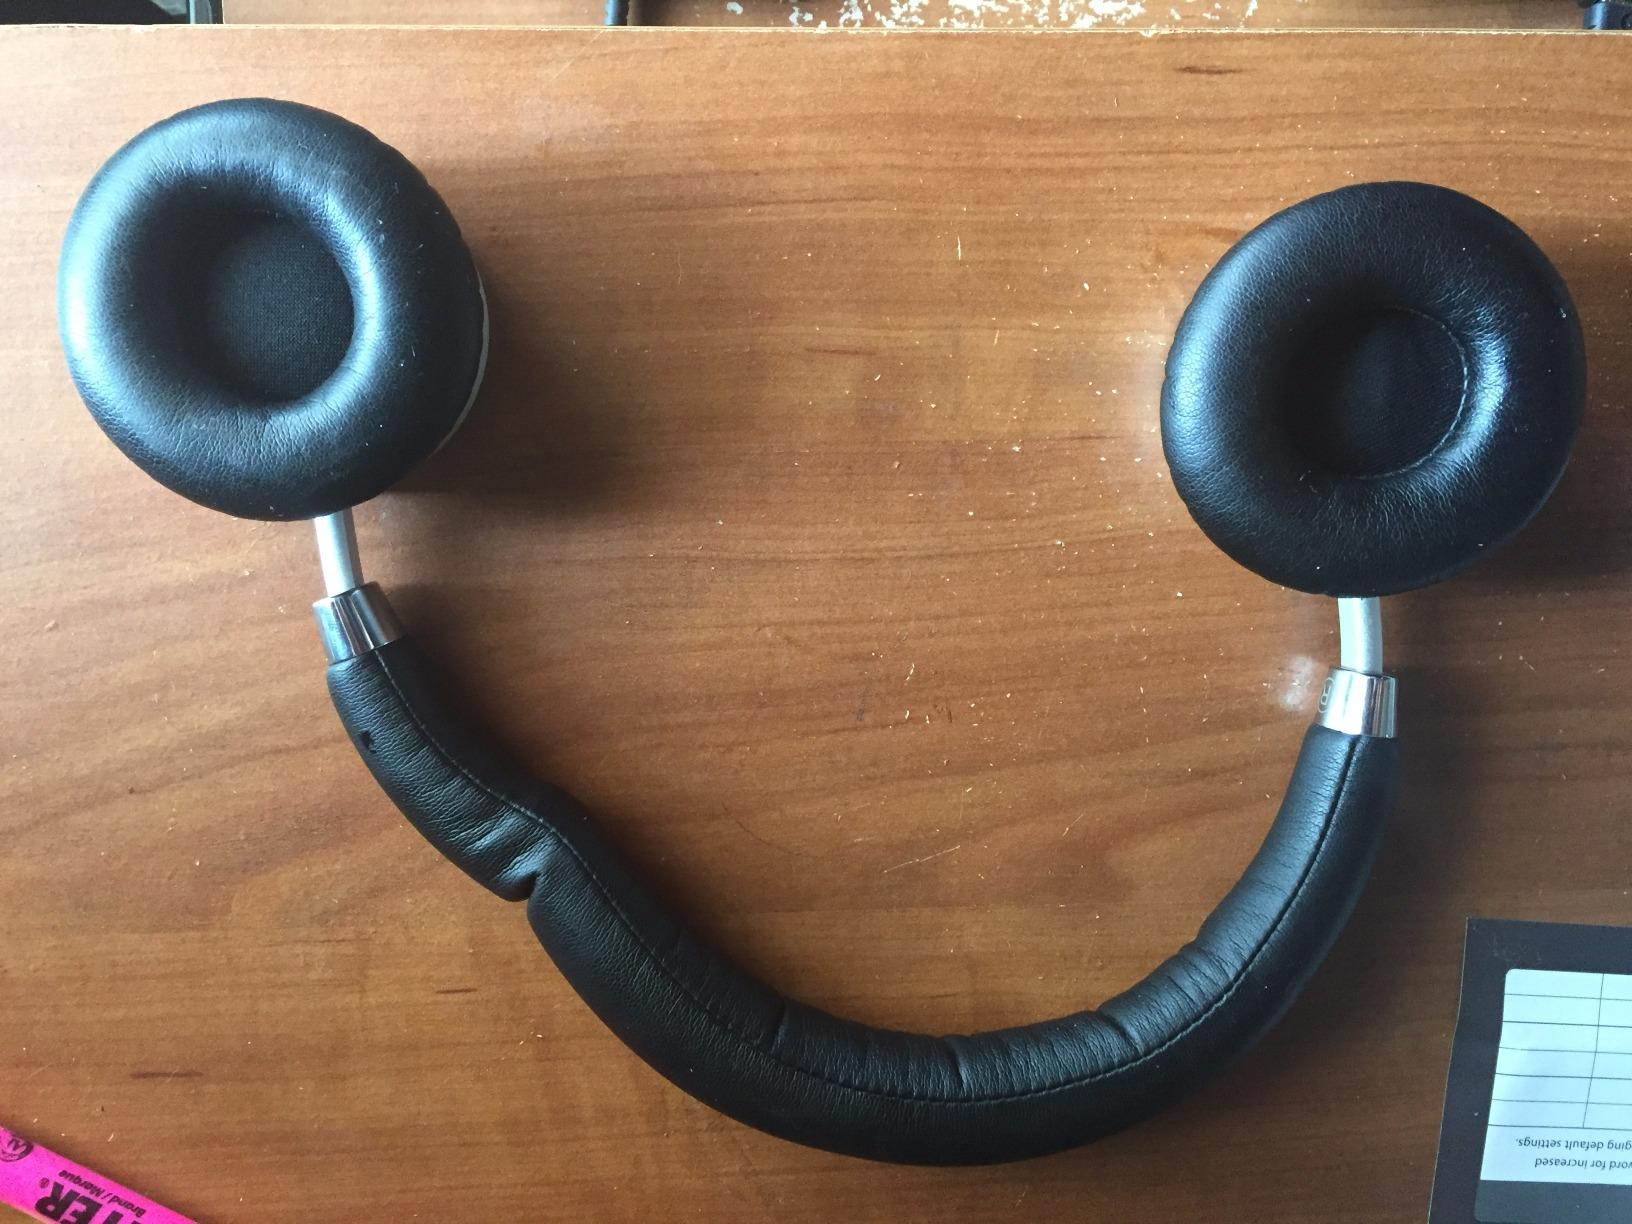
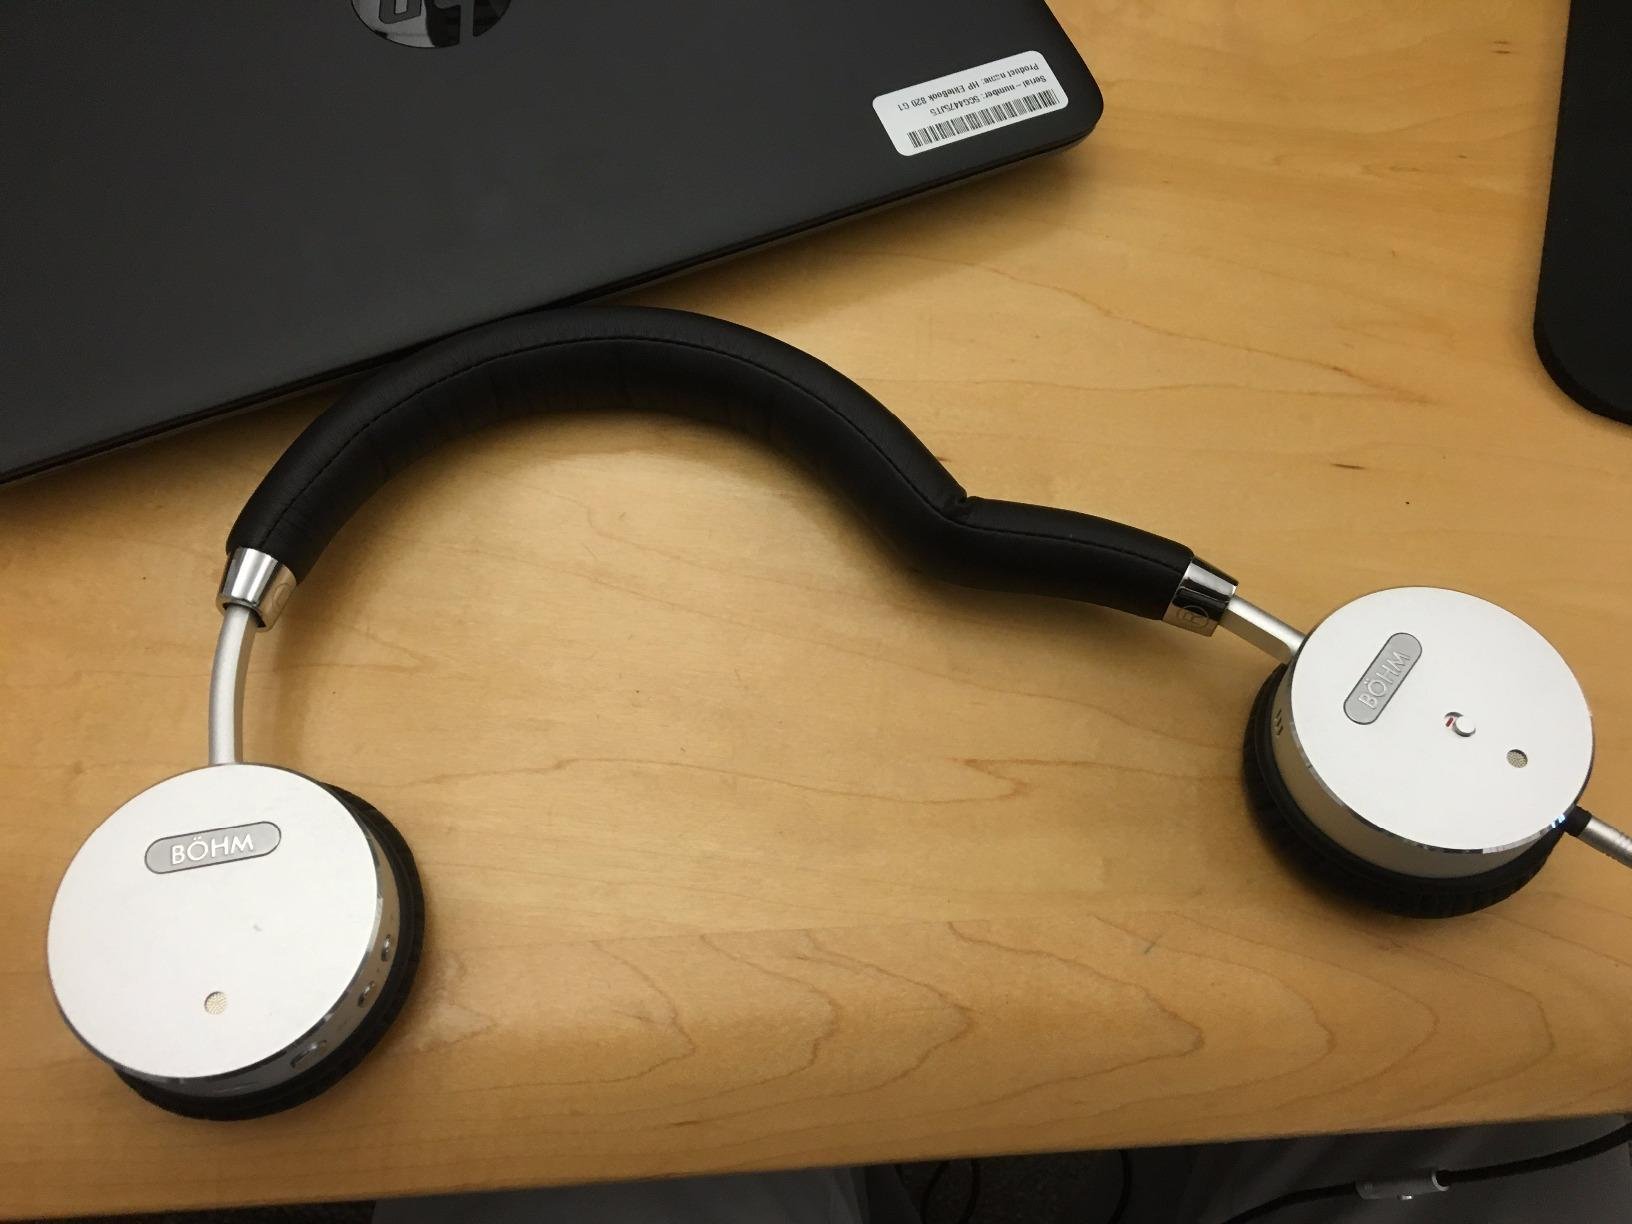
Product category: headphones
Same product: yes